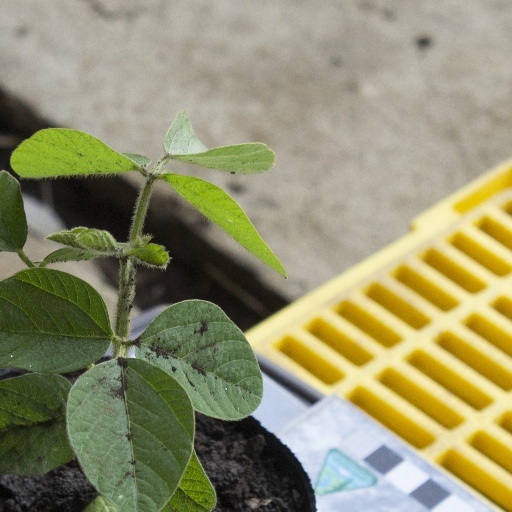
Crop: soybean